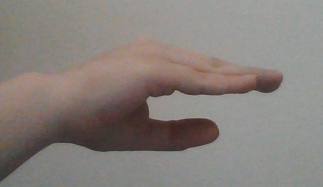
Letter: jeem